Paul Carpenter Standley

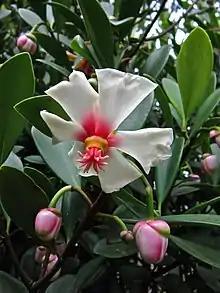
"Clusia orthoneura", first described by Paul Carpenter Standley in 1940.

Paul Carpenter Standley (March 21, 1884 – June 2, 1963) was an American botanist known for his work on neotropical plants.